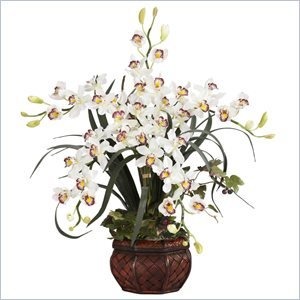
Item Name: Cymbidium with Decorative Vase Silk Arrangement in White
Product Description: Nearly Natural - Faux Florals / Plants - 1245WH - With its rich multi-hued colors and exotic curved leaves, this floral arrangement is sure to be a popular selection for any occasion. Each individual flower provides a rainbow of its warmest colors, all brought together in a decorative pot which will fit in perfectly anywhere you decide to place it. Whether you want to give one as a gift or keep it for yourself, the recipient is sure to be happy.A fantastic, bold addition to any décorIncredibly vibrant and realistic lookingTruly shines when prominently displayedSpecifications:Overall Product Dimensions: 30"" H x 30"" W x 20"" D
Value: nan
Unit: None

Price: 93.21